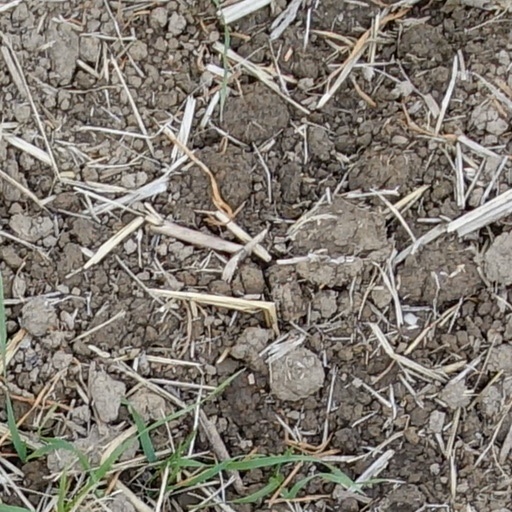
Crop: wheat